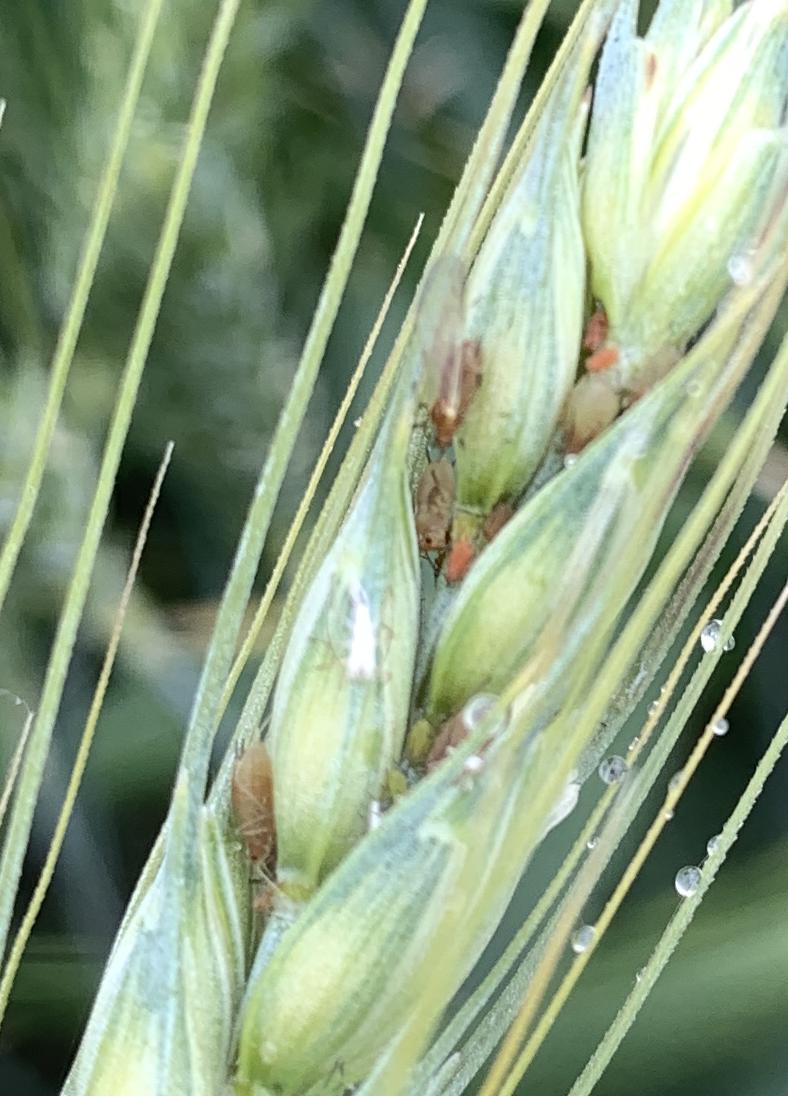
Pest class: english_grain_aphid